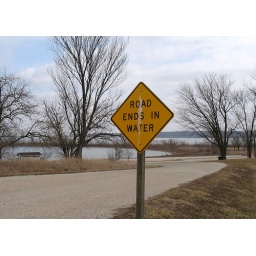
An obvious warning sign at Clinton State Park in Douglas County (It's actually leading up to the boat ramp).